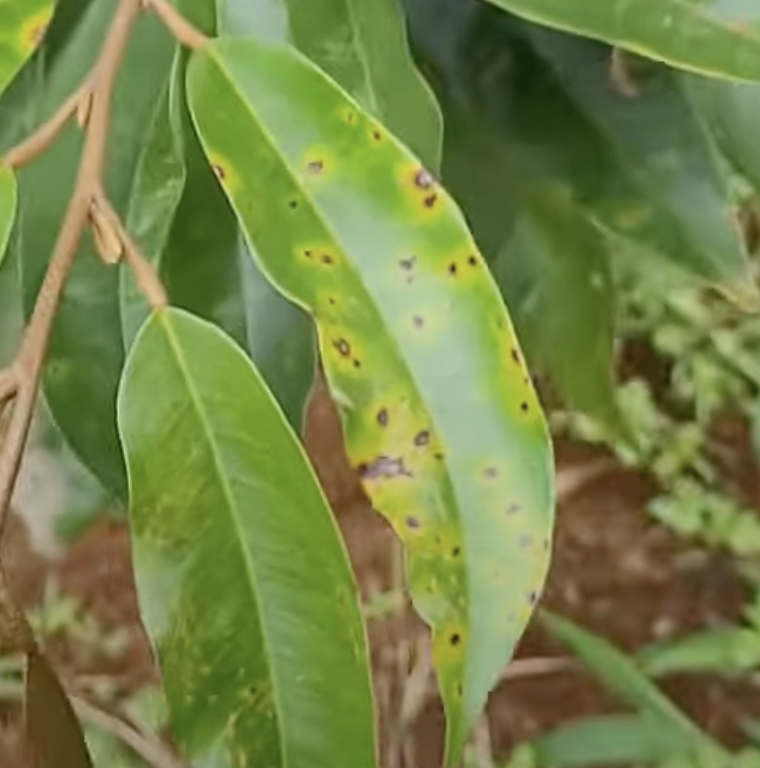
Label: canker_disease